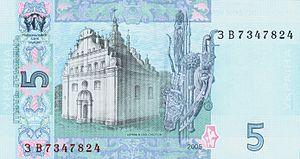
La hryvnia est la devise monétaire de l’Ukraine depuis le 2 septembre 1996, date à laquelle elle a remplacé le karbovanets ukrainien au taux d'une hryvnia pour 100 000 karbovantsiv. La hryvnia se subdivise en 100 kopecks.